Aulum-Haderup Municipality

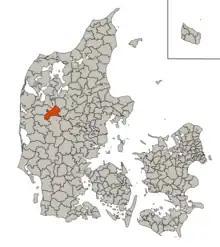
Aulum-Haderup Municipality's location in Denmark, 1970–2006.

Aulum-Haderup was a Danish municipality (Danish, "kommune") in the former Ringkjøbing County in Jutland which existed from 1970 until 2007. Today, the region is part of Herning Municipality within Region Midtjylland.